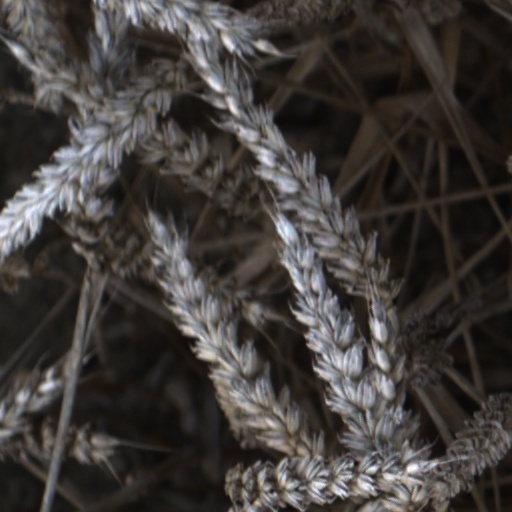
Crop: wheat